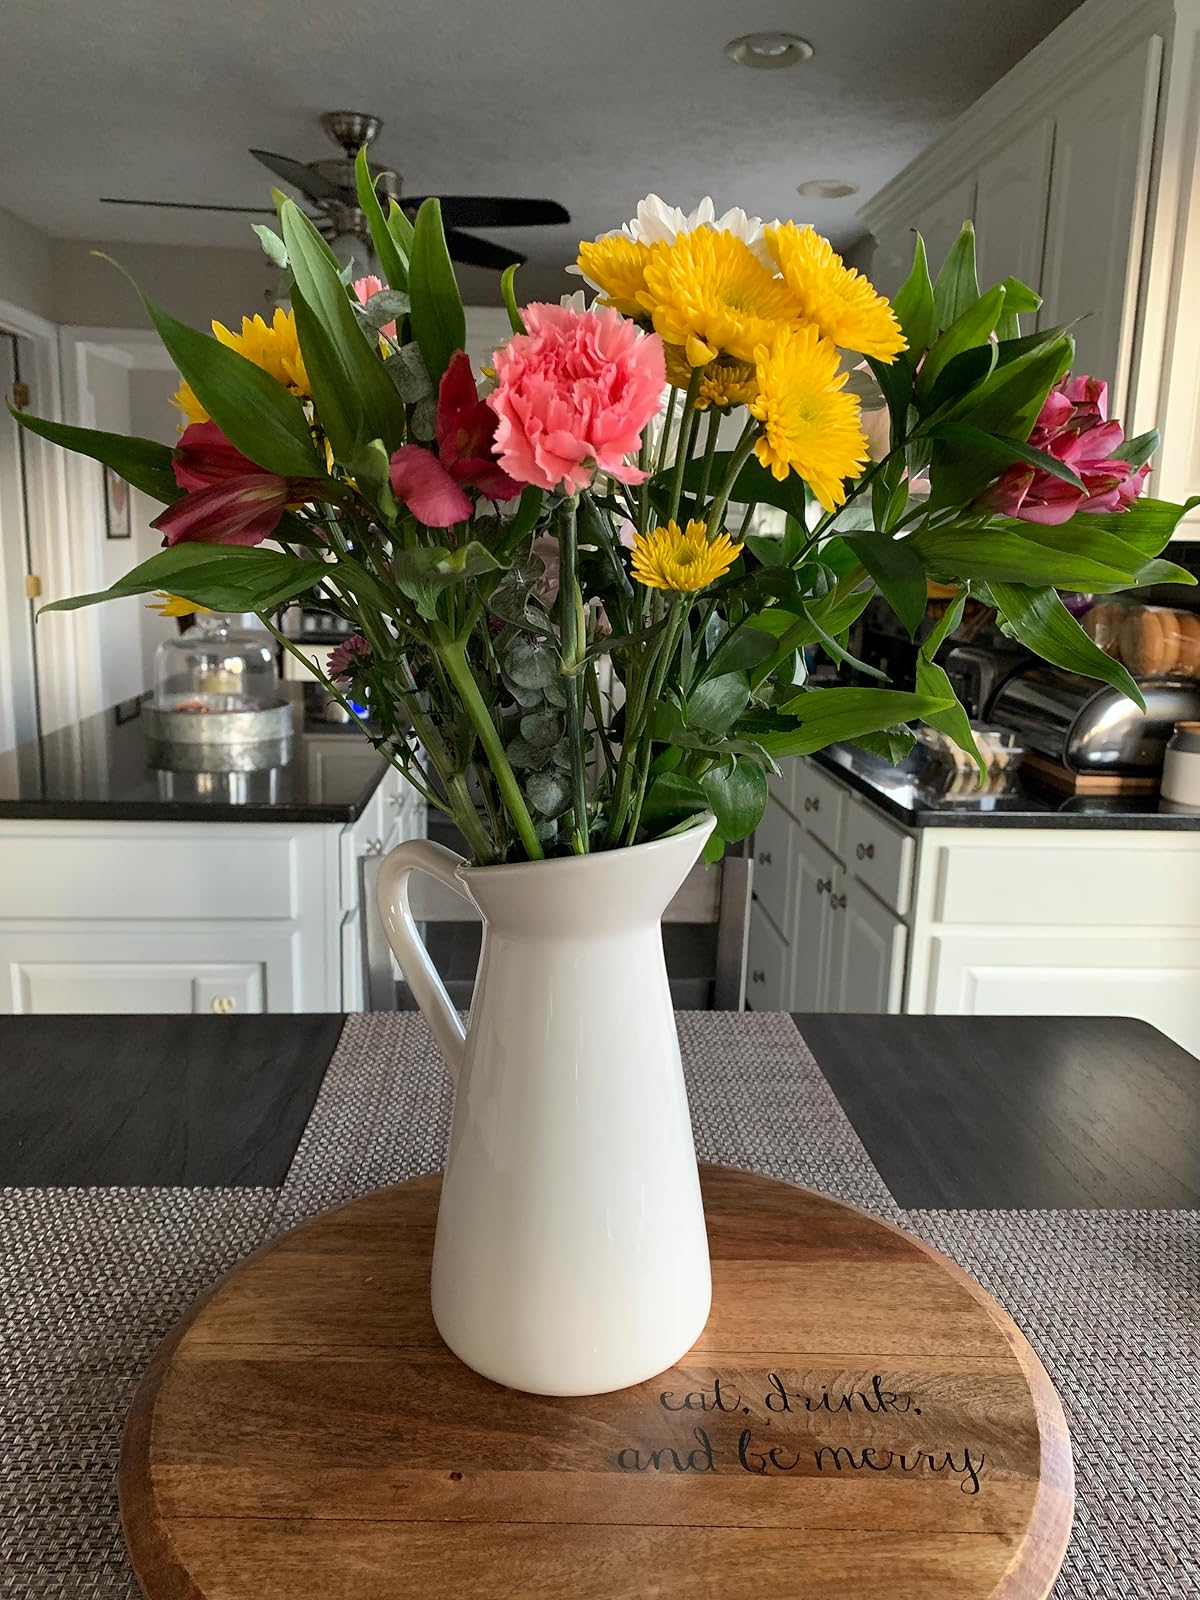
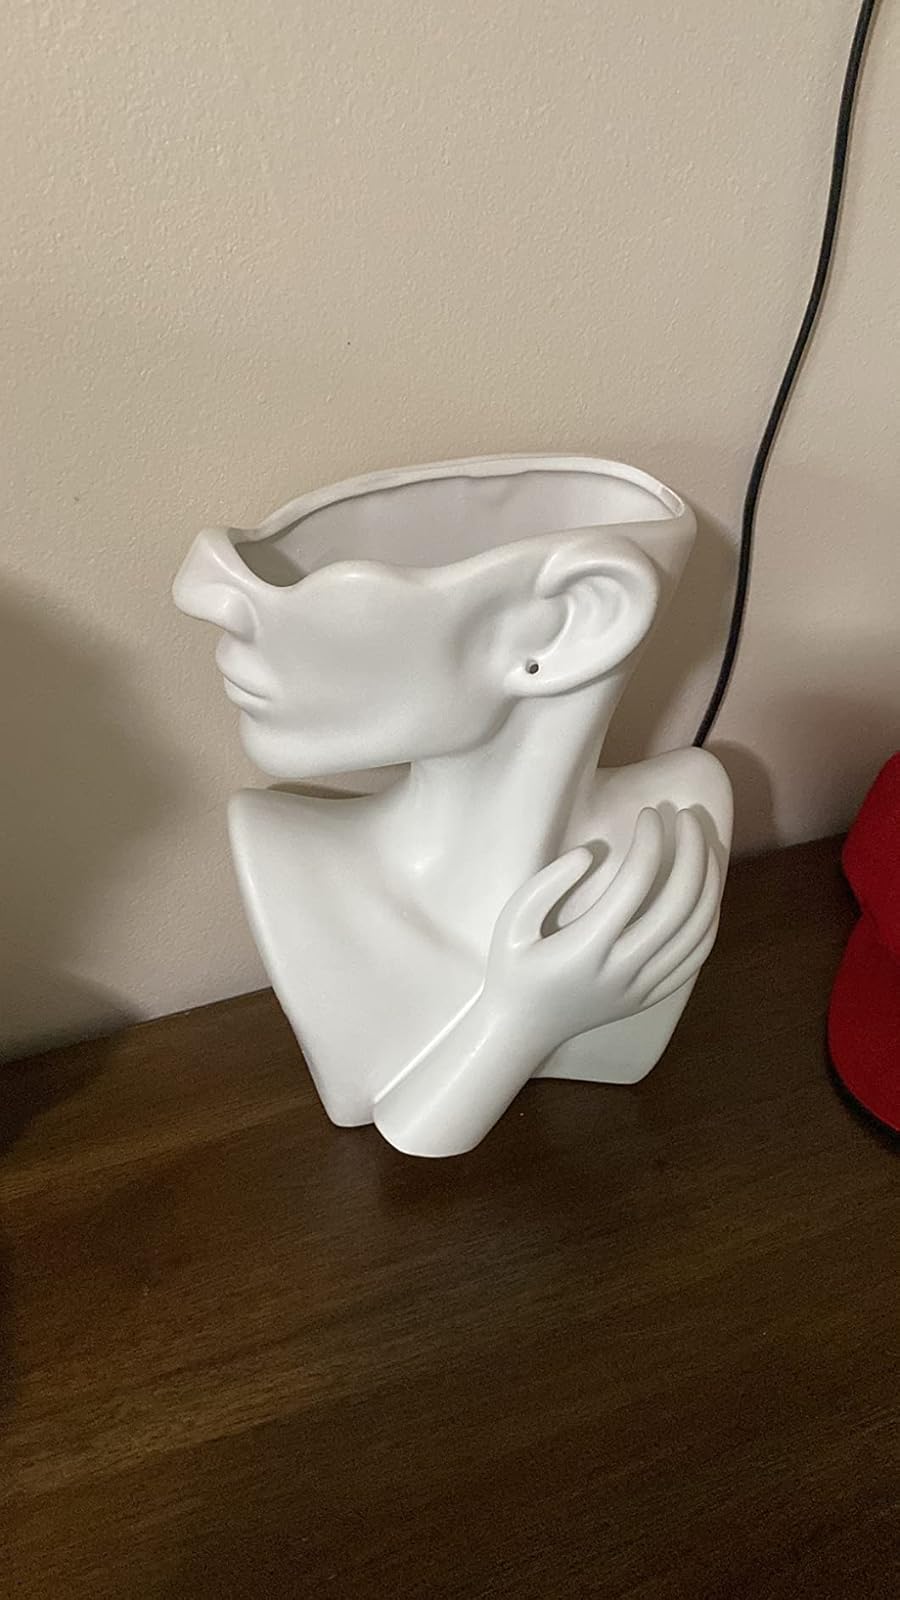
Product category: vase
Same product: no